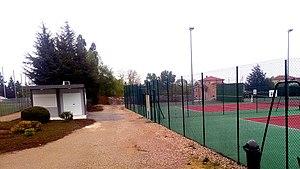
Stade de Tennis
Serpaize est une commune française située dans le département de l'Isère, en région Auvergne-Rhône-Alpes.